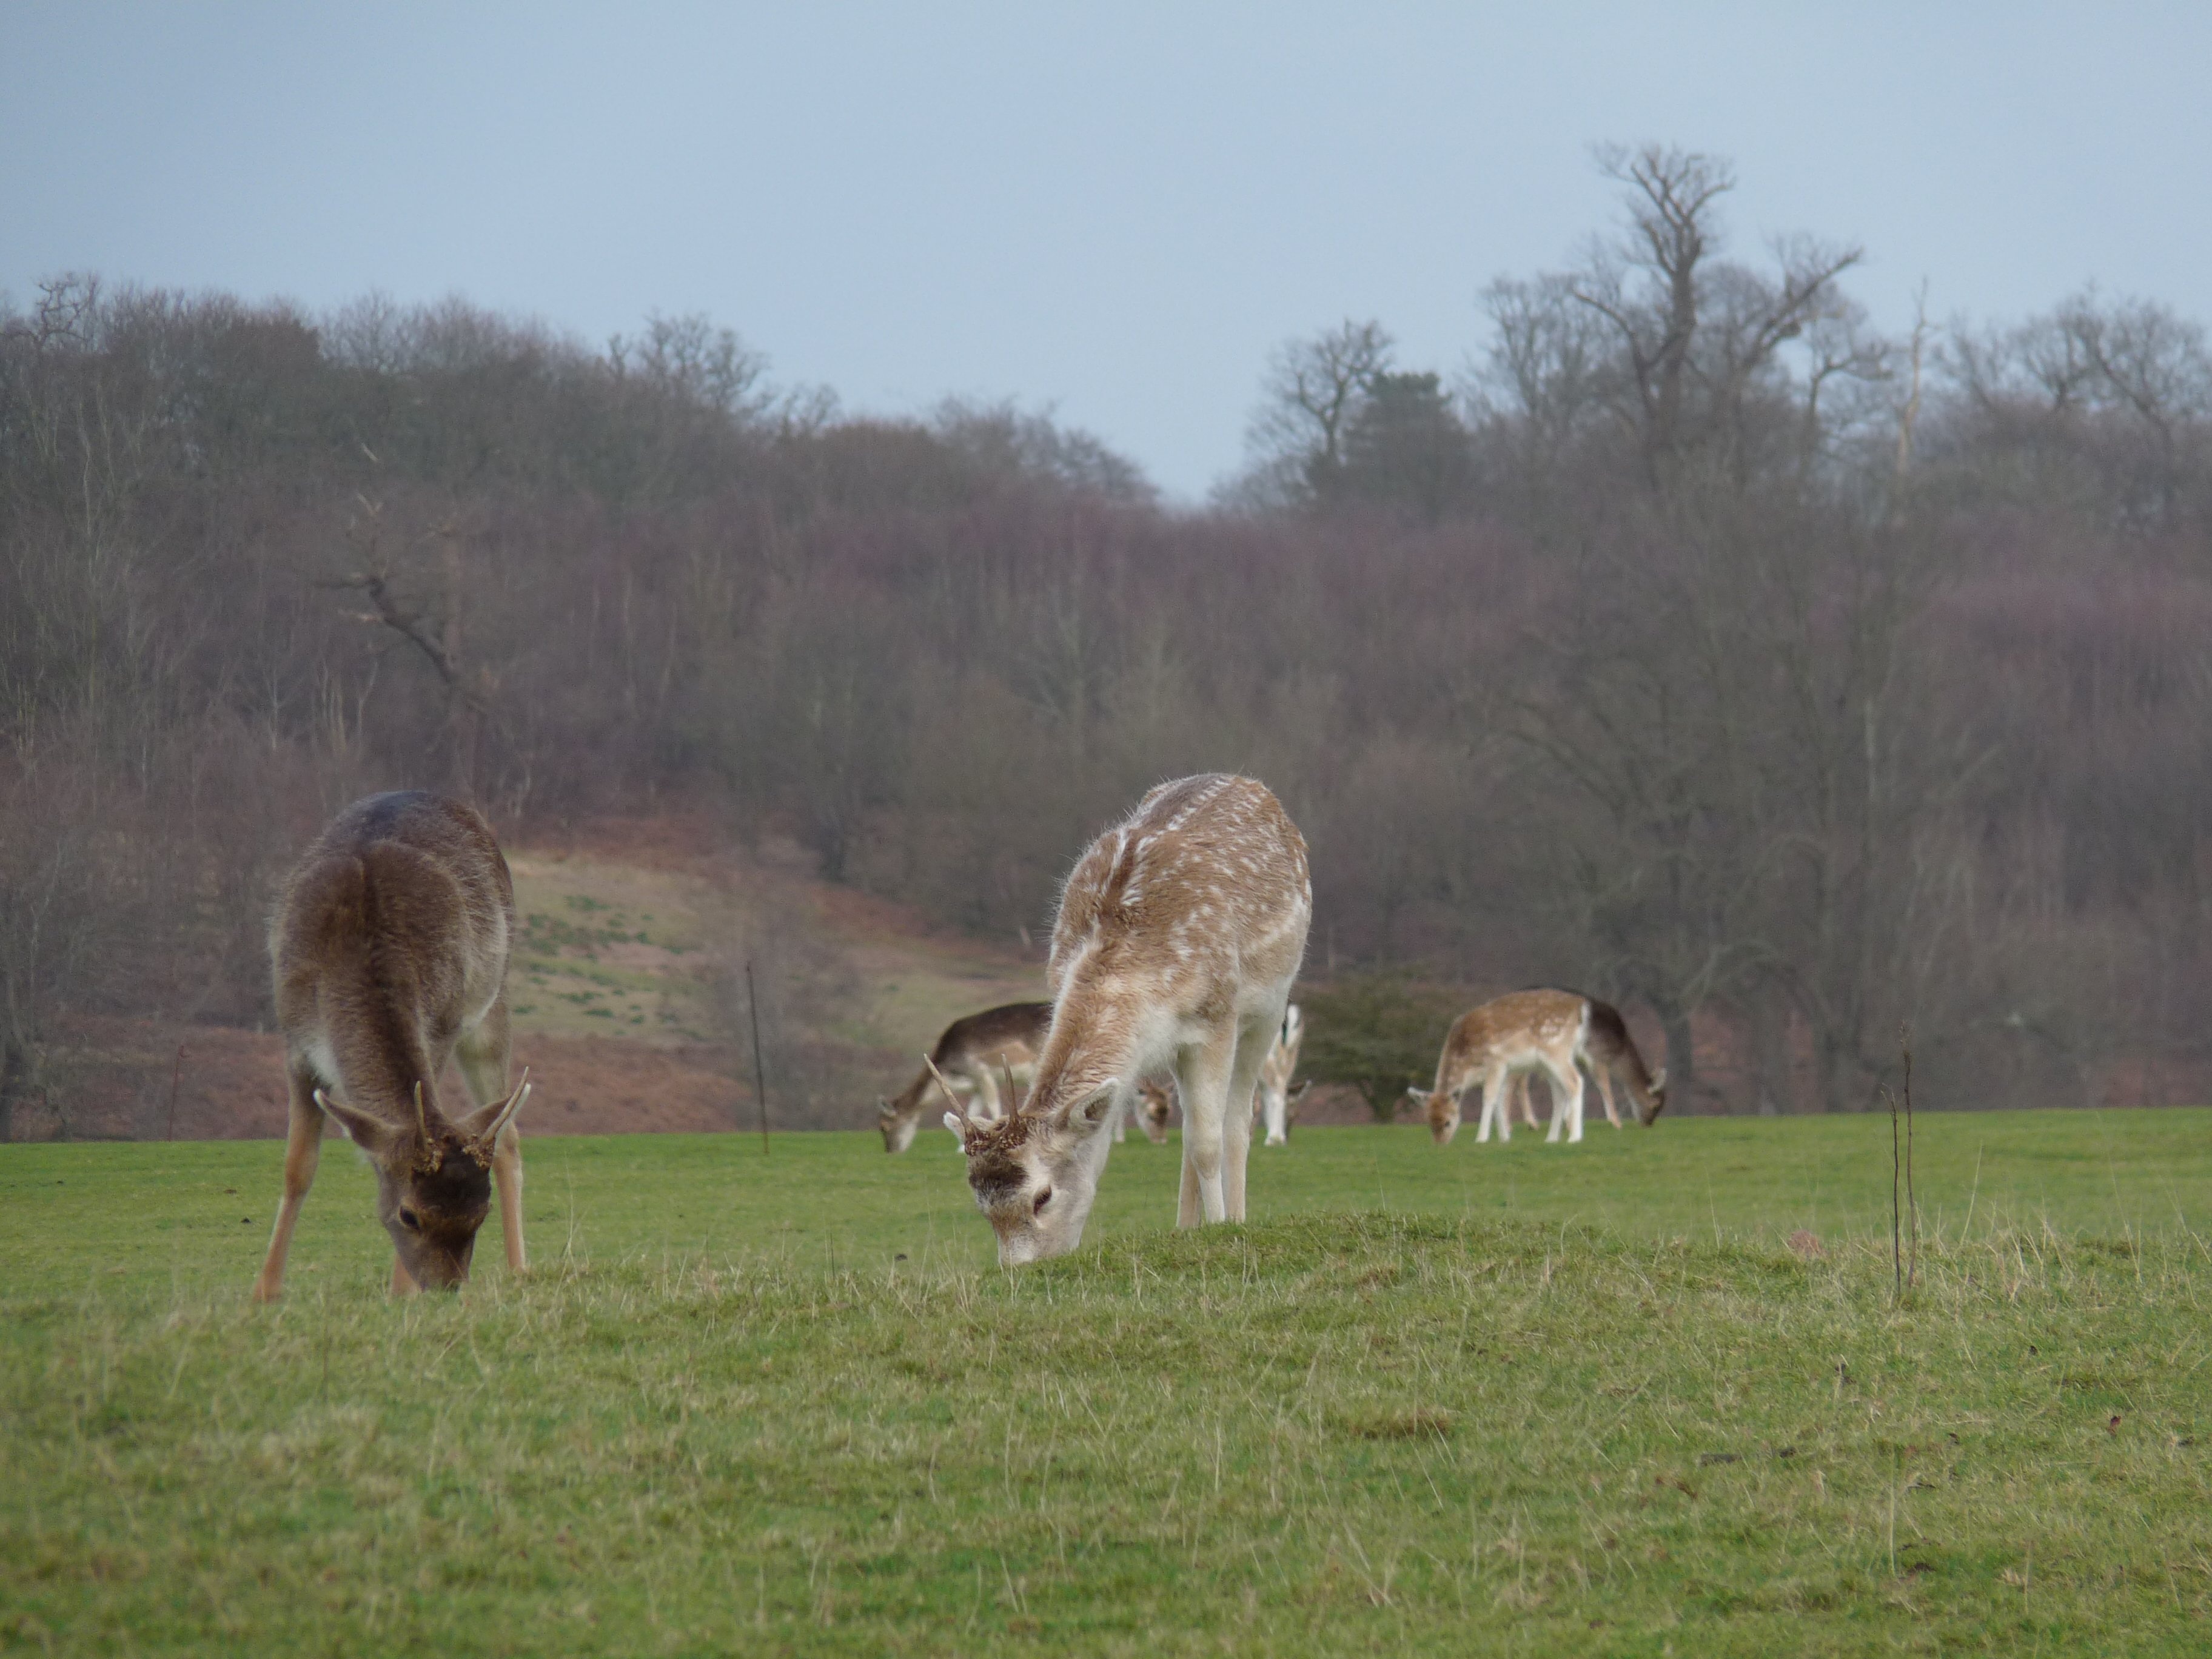
nature, grass, meadow, prairie, countryside, wildlife, deer, rural, herd, scenic, pasture, grazing, mammal, fauna, savanna, kangaroo, outdoors, grassland, animals, marsupial, safari, rural area, horse like mammal